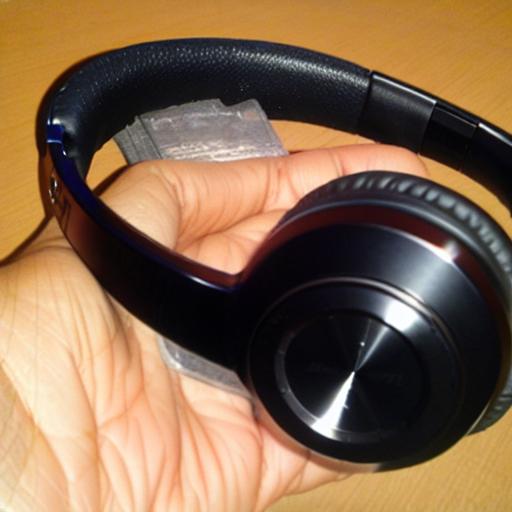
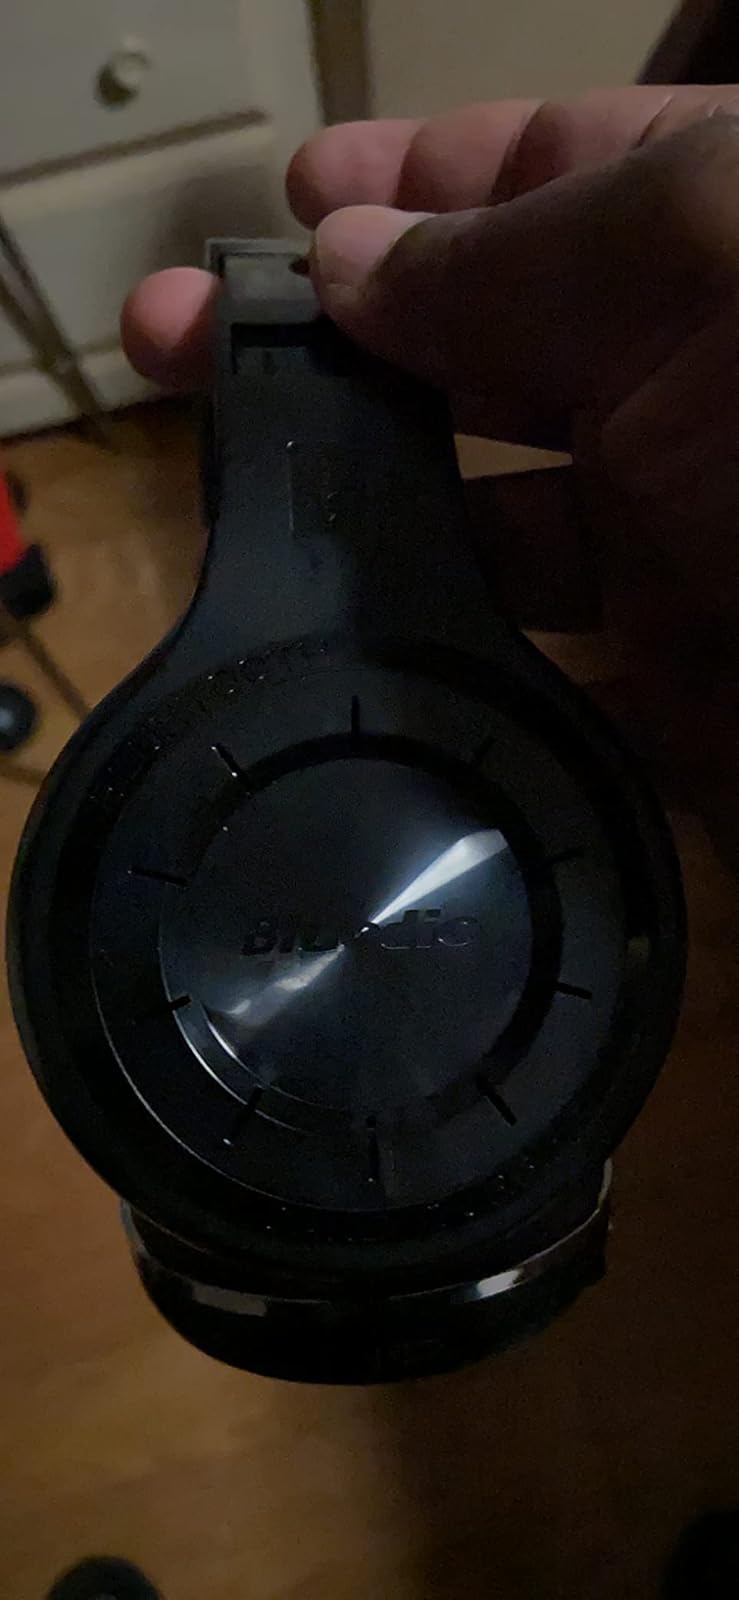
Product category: headphones
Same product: no